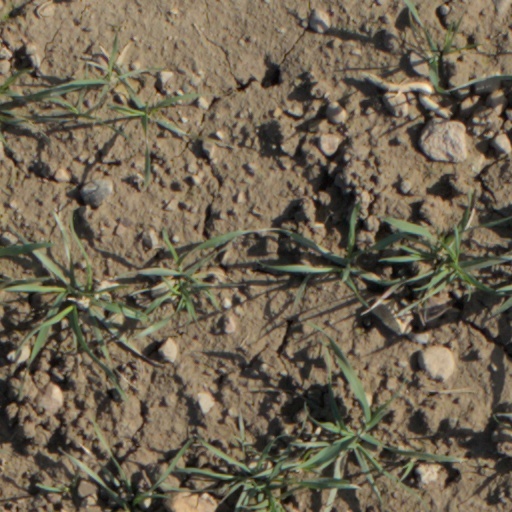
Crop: wheat